Lei'd in Hawaii

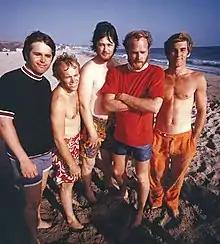
The Beach Boys at Zuma Beach in Malibu, July 1967, a few weeks before their concerts in Hawaii.

In May 1967, the regular touring members of the Beach Boys embarked on a run of shows in Europe. Their concerts in the United Kingdom, while selling out, were met with mixed reviews, a contrast from the high acclaim that British critics had bestowed upon them during the previous year. By the next month, Brian Wilson had declared to his bandmates that they would abandon most of the material recorded for their then-forthcoming album "Smile". The Beach Boys also announced that they would not appear at the Monterey Pop Festival, for which they had been scheduled to play as headlining acts. Instead, from June to July, the band focused on completing what became their next album, "Smiley Smile", released in September. "Smile" was left unfinished.